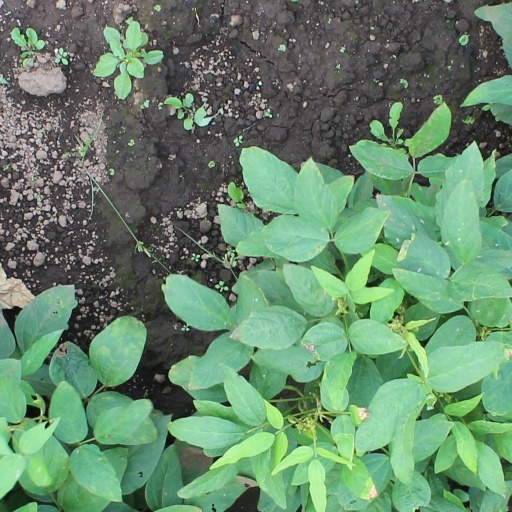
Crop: soybean